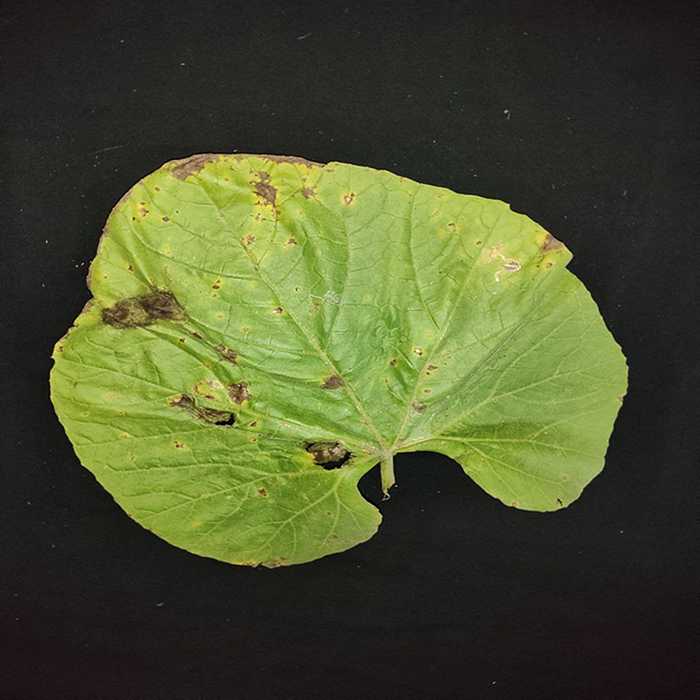
Plant: Bottle gourd
Label: Downey mildew